HyperDot

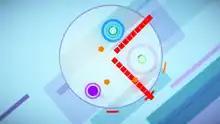

"HyperDot" is a minimal action arcade game that allows players to dodge their way through over 100 hand-crafted levels and trials in the single-player campaign or multiplayer mode. The game is presented with a unique aesthetic, providing a new palette of colors, lights and shapes with each level. The game features a custom level editor. The games provides extensive gameplay customization, with more than 1 million enemy, arena, and modifier combinations with unlimited possibilities to create one-of-a-kind levels.